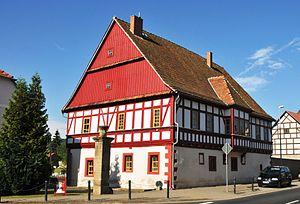
Drei Gleichen est une commune allemande de l'arrondissement de Gotha en Thuringe. Elle a été formée le 1ᵉʳ janvier 2009 par la fusion des anciennes communes de Grabsleben, Mühlberg, Seebergen et Wandersleben.